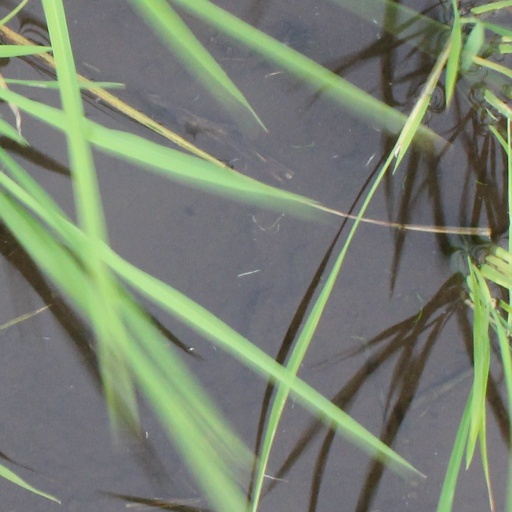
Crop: rice